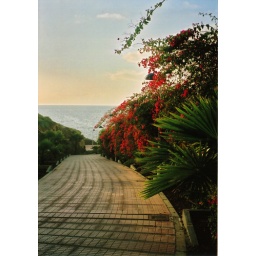
This was our daily way home from the beach. Beautiful red flowers in front of the blue sea. January 2006